Southern Vermont College

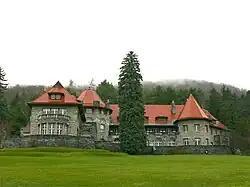
Everett Mansion, 2004

Southern Vermont College was a private college on the former Edward Everett Estate (originally The Orchards) near Bennington, Vermont. The college closed in 2019.